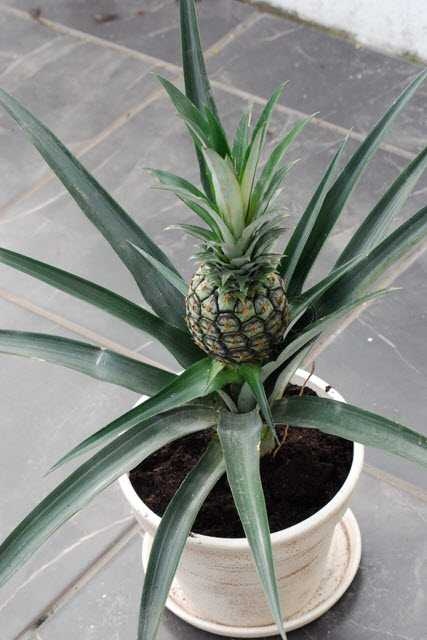
Label: Pineapple